100 Strings and Joni

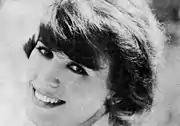
James in 1962

Following the album's release, James was presented with a gold plaque reading "many thanks to Joni James who has sold one million albums since joining MGM Records". James toured extensively with the full orchestra over 1959 and 1960. Her two-week residency at Los Angeles's Cocoanut Grove in June and July 1960 was described as "one of the biggest orchestral complements ever to appear in a single night club offering". On December 20, 1959, James arrived in Britain with plans to record several "100 Strings" albums in the country. The first of these, "I'm in the Mood for Love", was issued in May 1960. The album was launched at the British Trade Show at New York Coliseum, where it was played on British equipment in a "typical comfortable living room setting" designed by Lord & Taylor. Another follow-up album, "100 Strings and Joni in Hollywood", was announced by MGM at their Puerto Rico distribution meeting in July 1960. It was released simultaneously with "100 Strings and Joni on Broadway" in August 1960. An album of religious songs for the holiday season, "100 Voices, 10 Strings & Joni James", followed in December.